Dennis Pitta

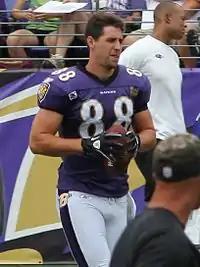
Pitta with the Baltimore Ravens in 2011

Dennis Gregory Pitta Jr. (born June 29, 1985) is an American former professional football player who was a tight end for the Baltimore Ravens of the National Football League (NFL). He played college football for the BYU Cougars, earning consensus All-American honors in 2009. He was selected by the Ravens in the fourth round of the 2010 NFL draft. After two strong seasons in the NFL, Pitta suffered a hip injury in 2013 and played only occasionally until 2016, when he set a career high in receiving yards. A further injury in 2017 ended his career.